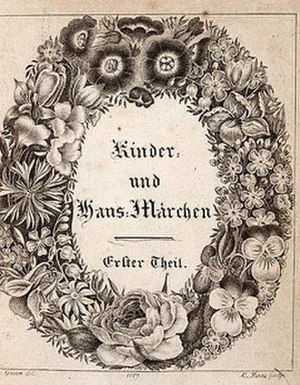
Børne- og ungdomslitteratur
Brødrene Grimms eventyr, med titlen Børne- og huseventyr.
Børnelitteratur er litteratur, som er skrevet og udgivet for børn, med barnet som intenderet og indskrevet læser. Dette kan fremgå af værkets paratekst, eks. forord eller bagsidetekst, eller fordi det er en del af et system. Den adskiller sig fra andre tekster læst af børn, såkaldt børnelæsning, som også omfatter voksenlitteratur, artikler og lignende. Inden for denne kategori udgives der årligt ca. 1500 titler i Danmark.